Don't Want to Say Goodbye

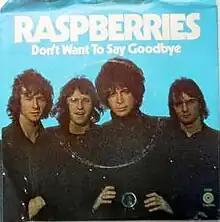

"Don't Want to Say Goodbye" is a song written by Eric Carmen and Wally Bryson that was first released on the Raspberries 1972 debut album "Raspberries". It was released as the first single from the album and reached No. 86 on the "Billboard" Hot 100.